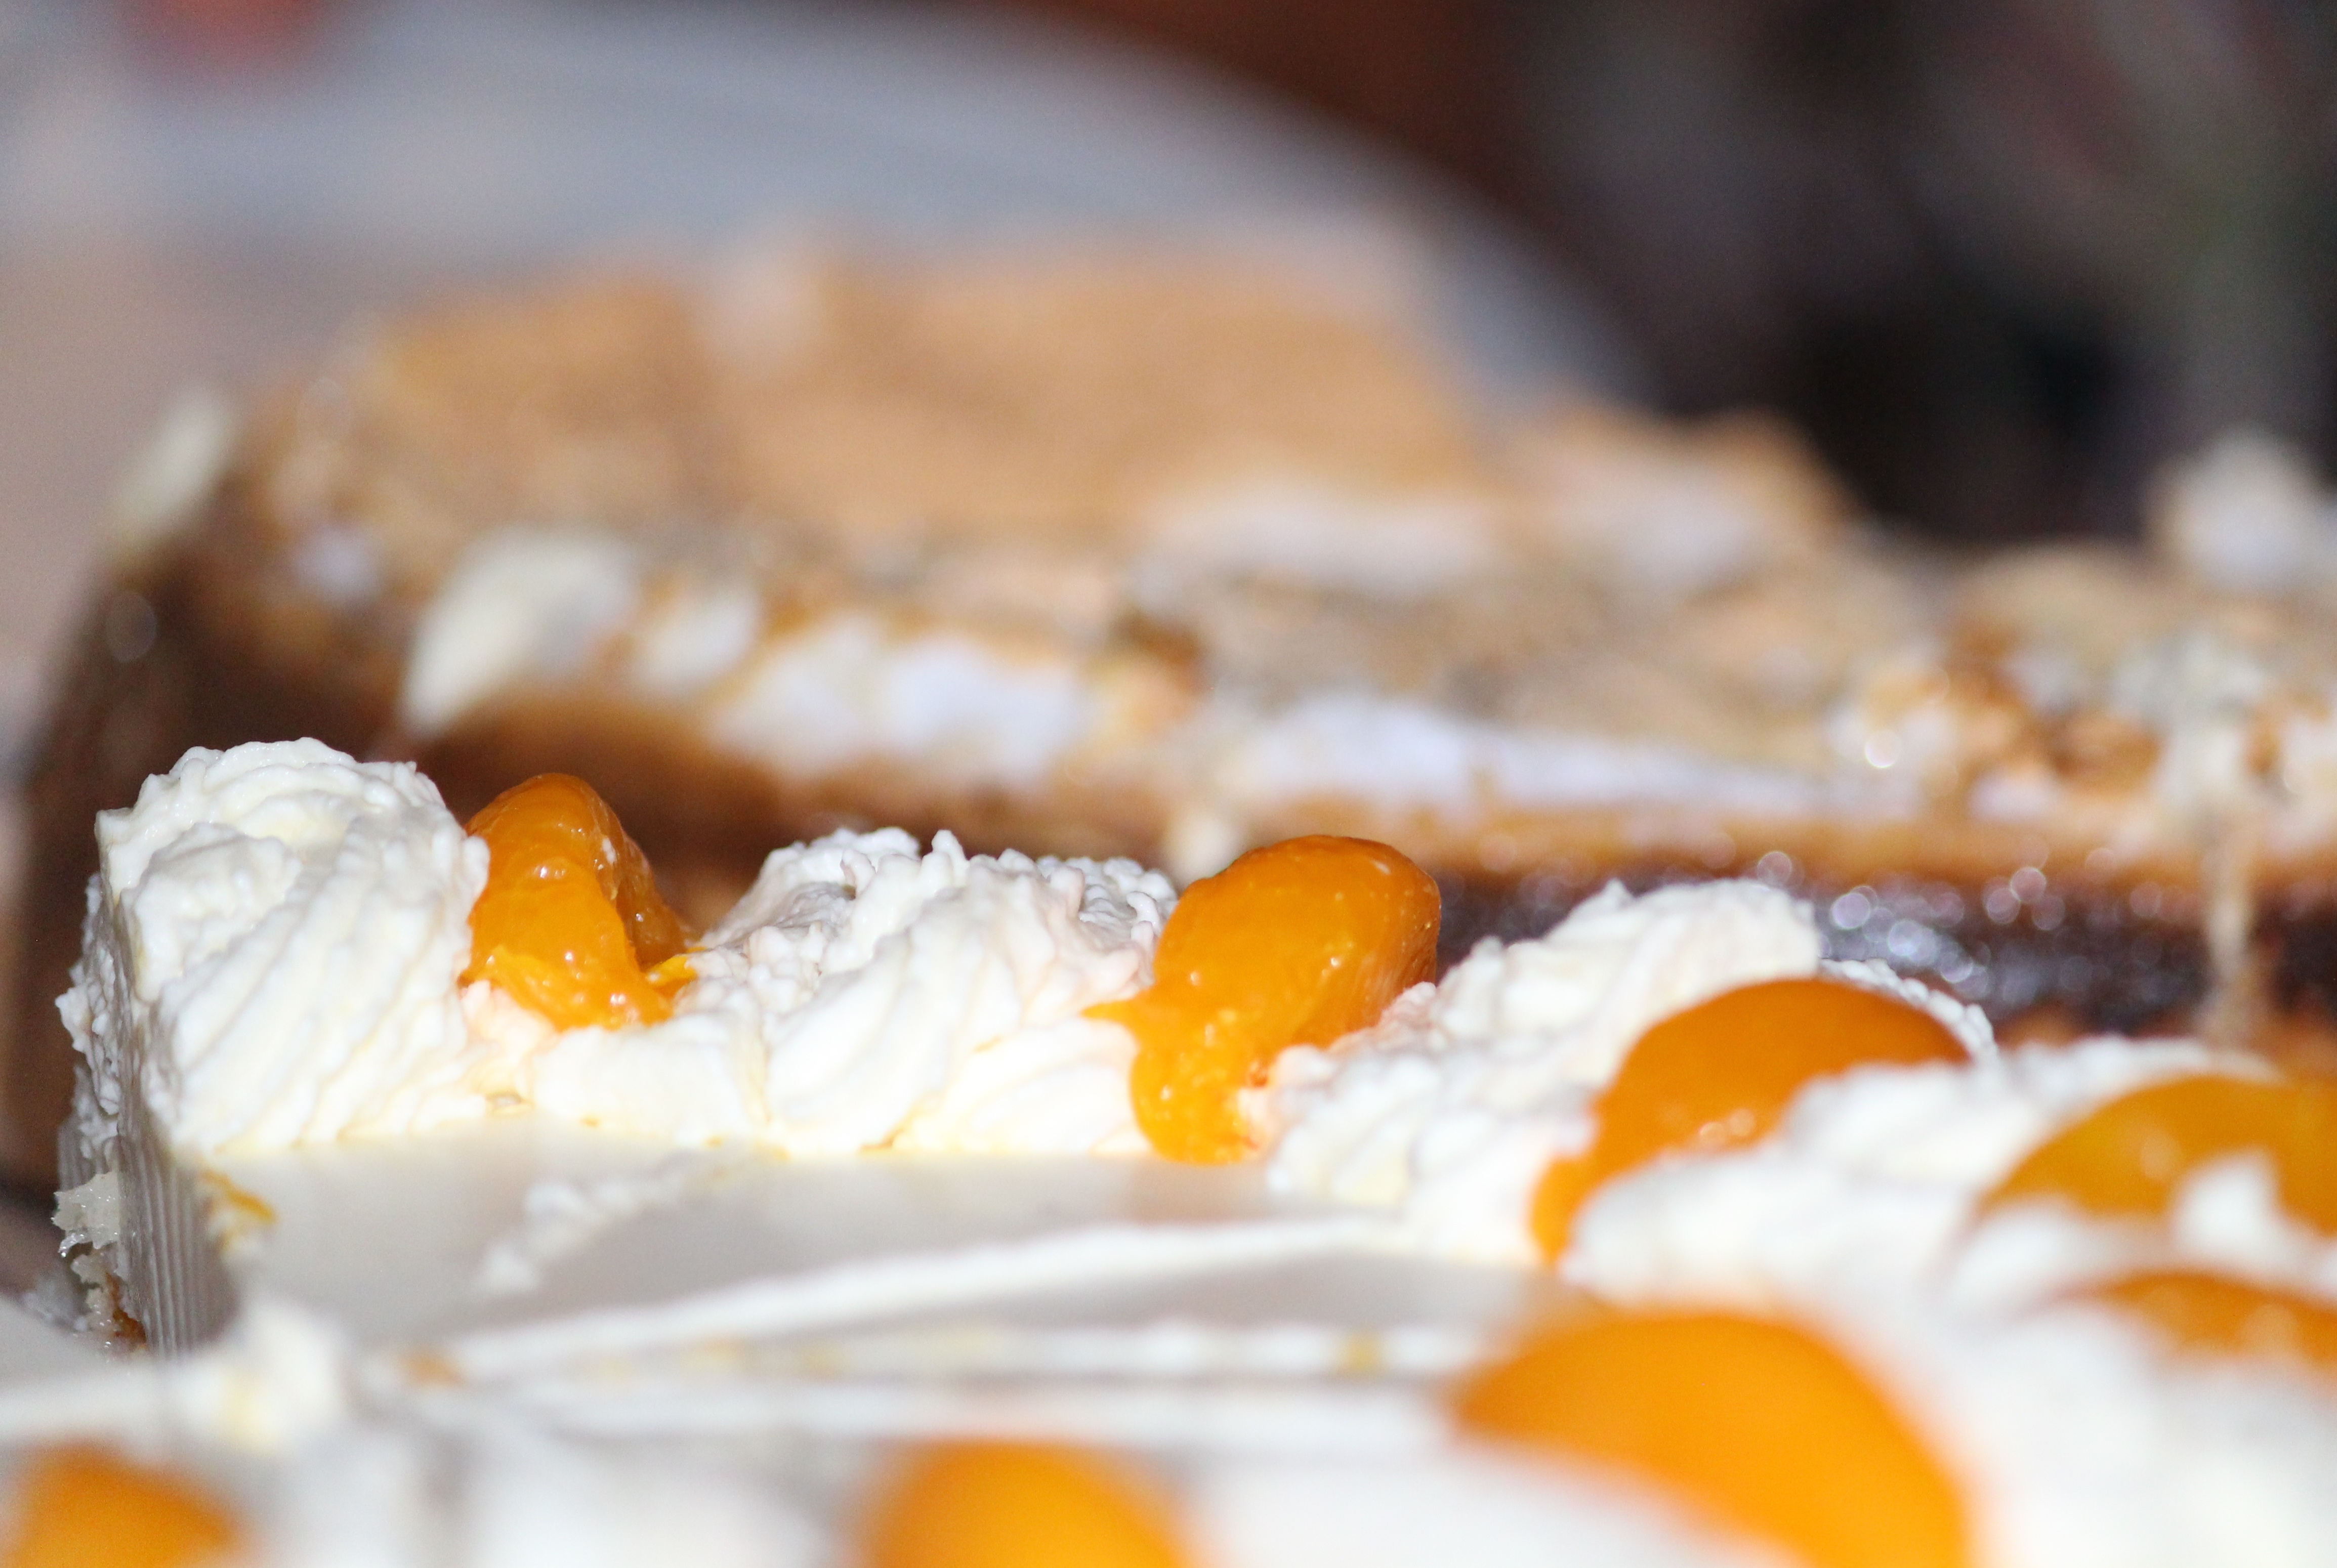
sweet, celebration, dish, meal, food, produce, breakfast, baking, dessert, wedding, eat, cream, delicious, cake, ornament, birthday cake, calories, sweet dish, bake, pastries, whipped cream, peach, baked goods, pastry shop, flowering plant, tea party, cream cake, cream pie, cake buffet, land plant